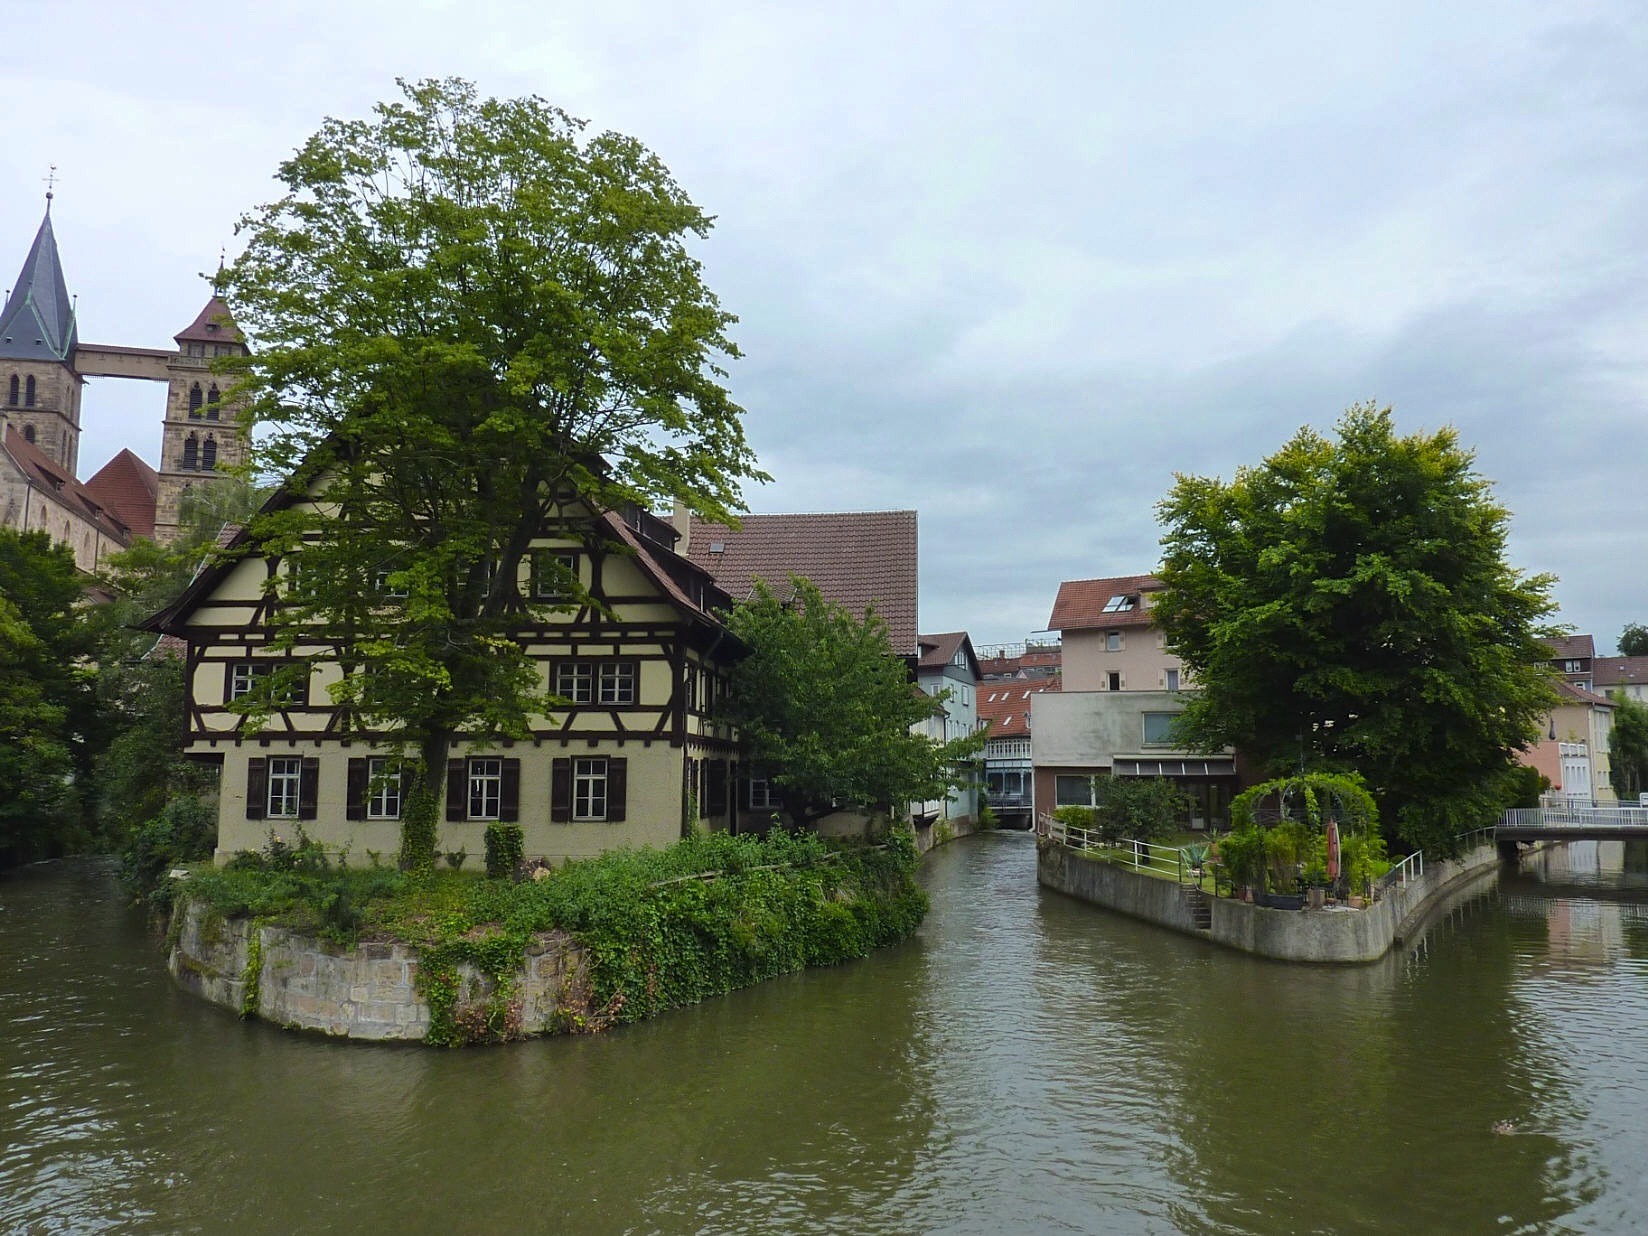
water, sky, town, city, urban, river, canal, summer, stream, spring, scenic, waterway, body of water, trees, outside, clouds, buildings, reflections, germany, estate, cities, moat, landform, esslingen, geographical feature, water castle